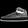
Label: Sneaker